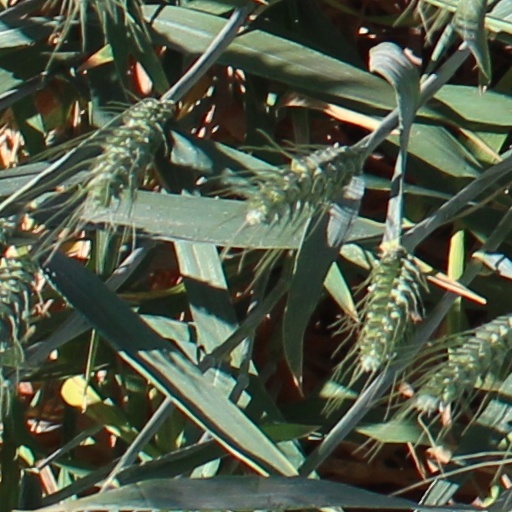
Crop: wheat